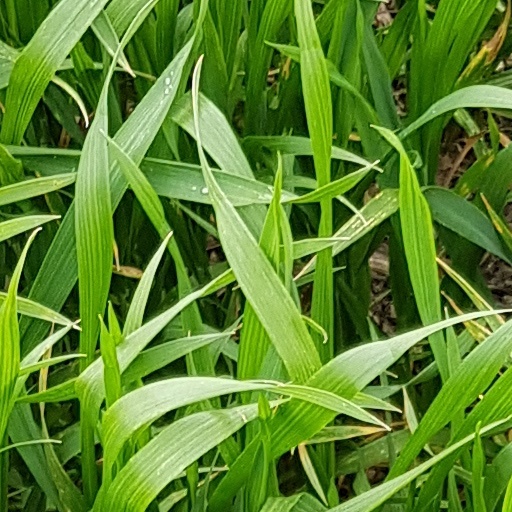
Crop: wheat